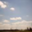
Label: cloud